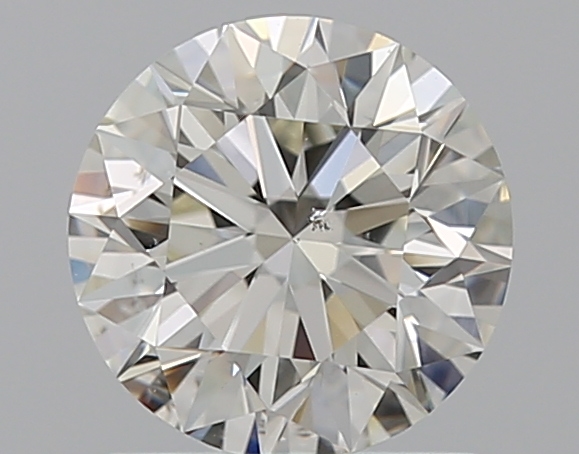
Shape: round
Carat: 1.01
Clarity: SI1
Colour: J
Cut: EX
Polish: EX
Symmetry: EX
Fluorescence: N
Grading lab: GIA
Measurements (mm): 6.38 x 6.4 x 4.01